The Lion's Back

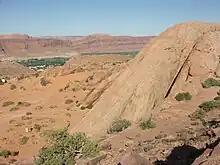
The Lion's Back

The Lion's Back is a sandstone ridge in Moab, Utah that used to be popular among drivers of four-wheel drive (4x4) vehicles. It has been closed to the public since 2004. It features a 65º incline and is 350 feet tall.